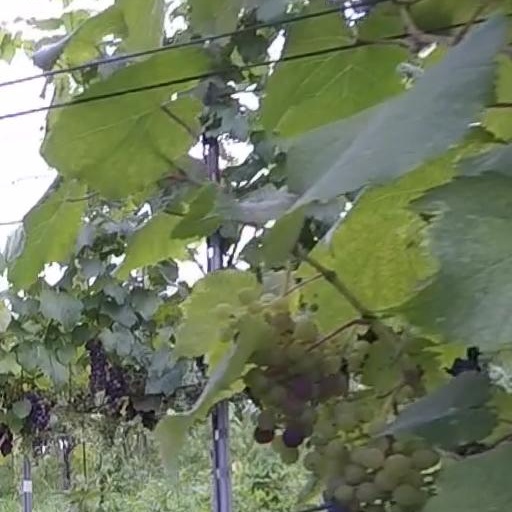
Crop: grape